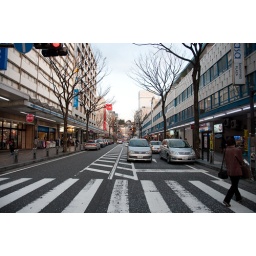
The Street has bits of blue rock imbeded in it, so they call it blue street